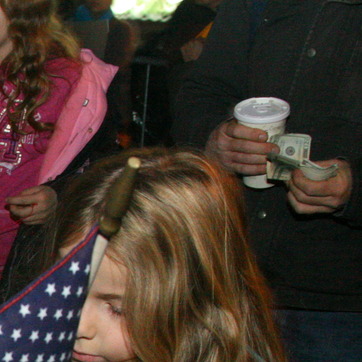
Material: hair